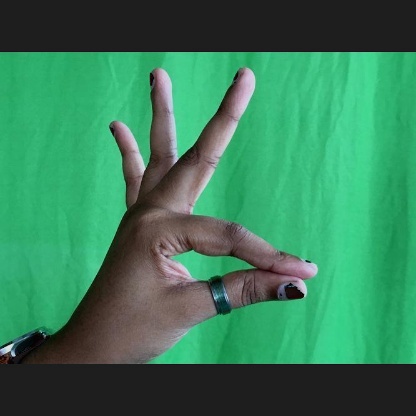
Mudra: Hamsasyam